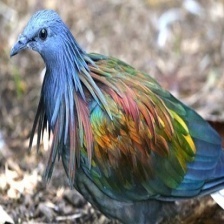
Species: NICOBAR PIGEON
Scientific name: CALOENAS NICOBARICA